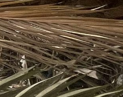
Label: Magnesium Deficiency